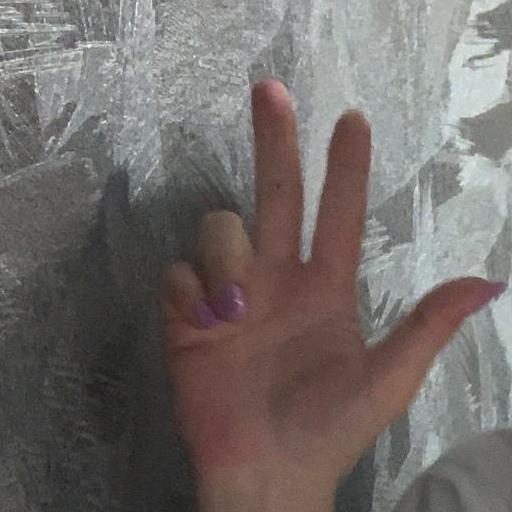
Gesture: three2